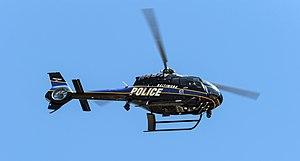
Foxtrot IV, hélicoptère du service de police de Baltimore, photographié au Sailabration 2012 au-dessus du port intérieur